The Colony (professional wrestling)

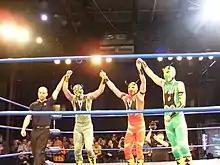
Soldier Ant, Fire Ant and Green Ant (later known as Silver Ant) in April 2011, celebrating their King of Trios victory

The Colony was a professional wrestling stable, best known for performing for Chikara. As their name suggests, their gimmick is that of an ant colony, which is further reinforced with their names being based on particular ants (Fire Ant, Green Ant / Silver Ant, Carpenter Ant, and Thief Ant) and classes within an ant colony (Soldier Ant and the first and second Worker Ants).